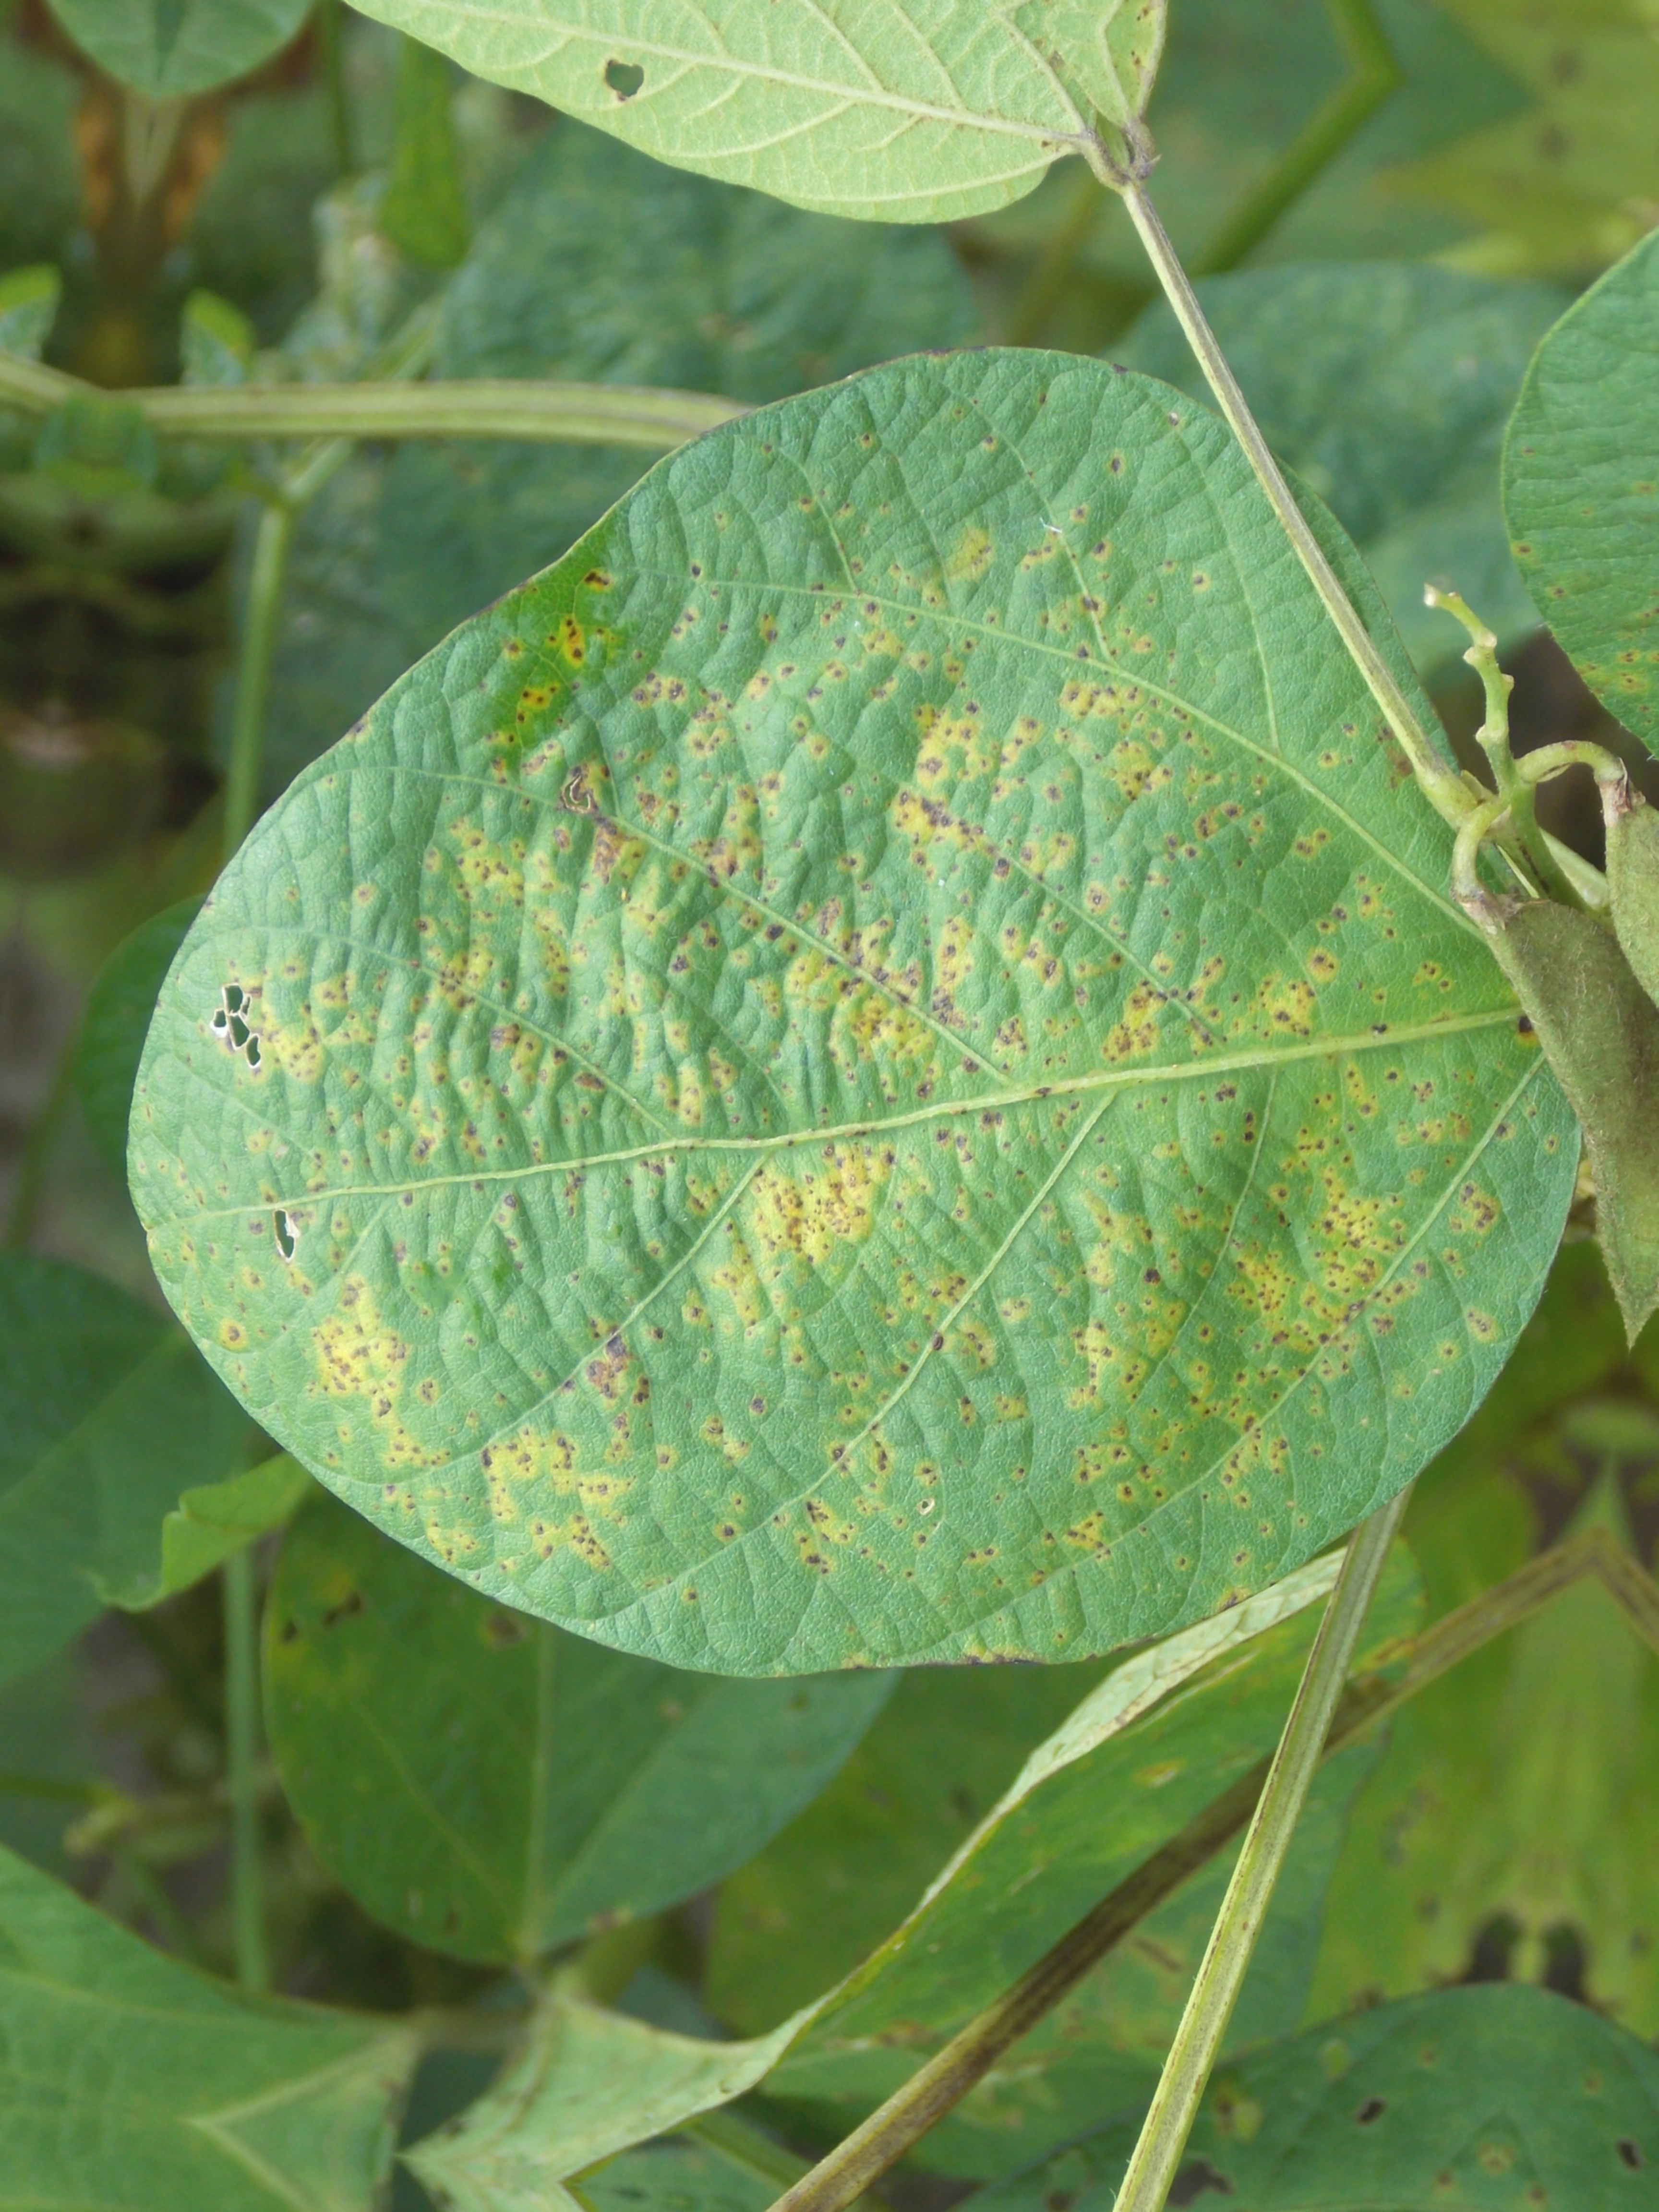
Label: Disease